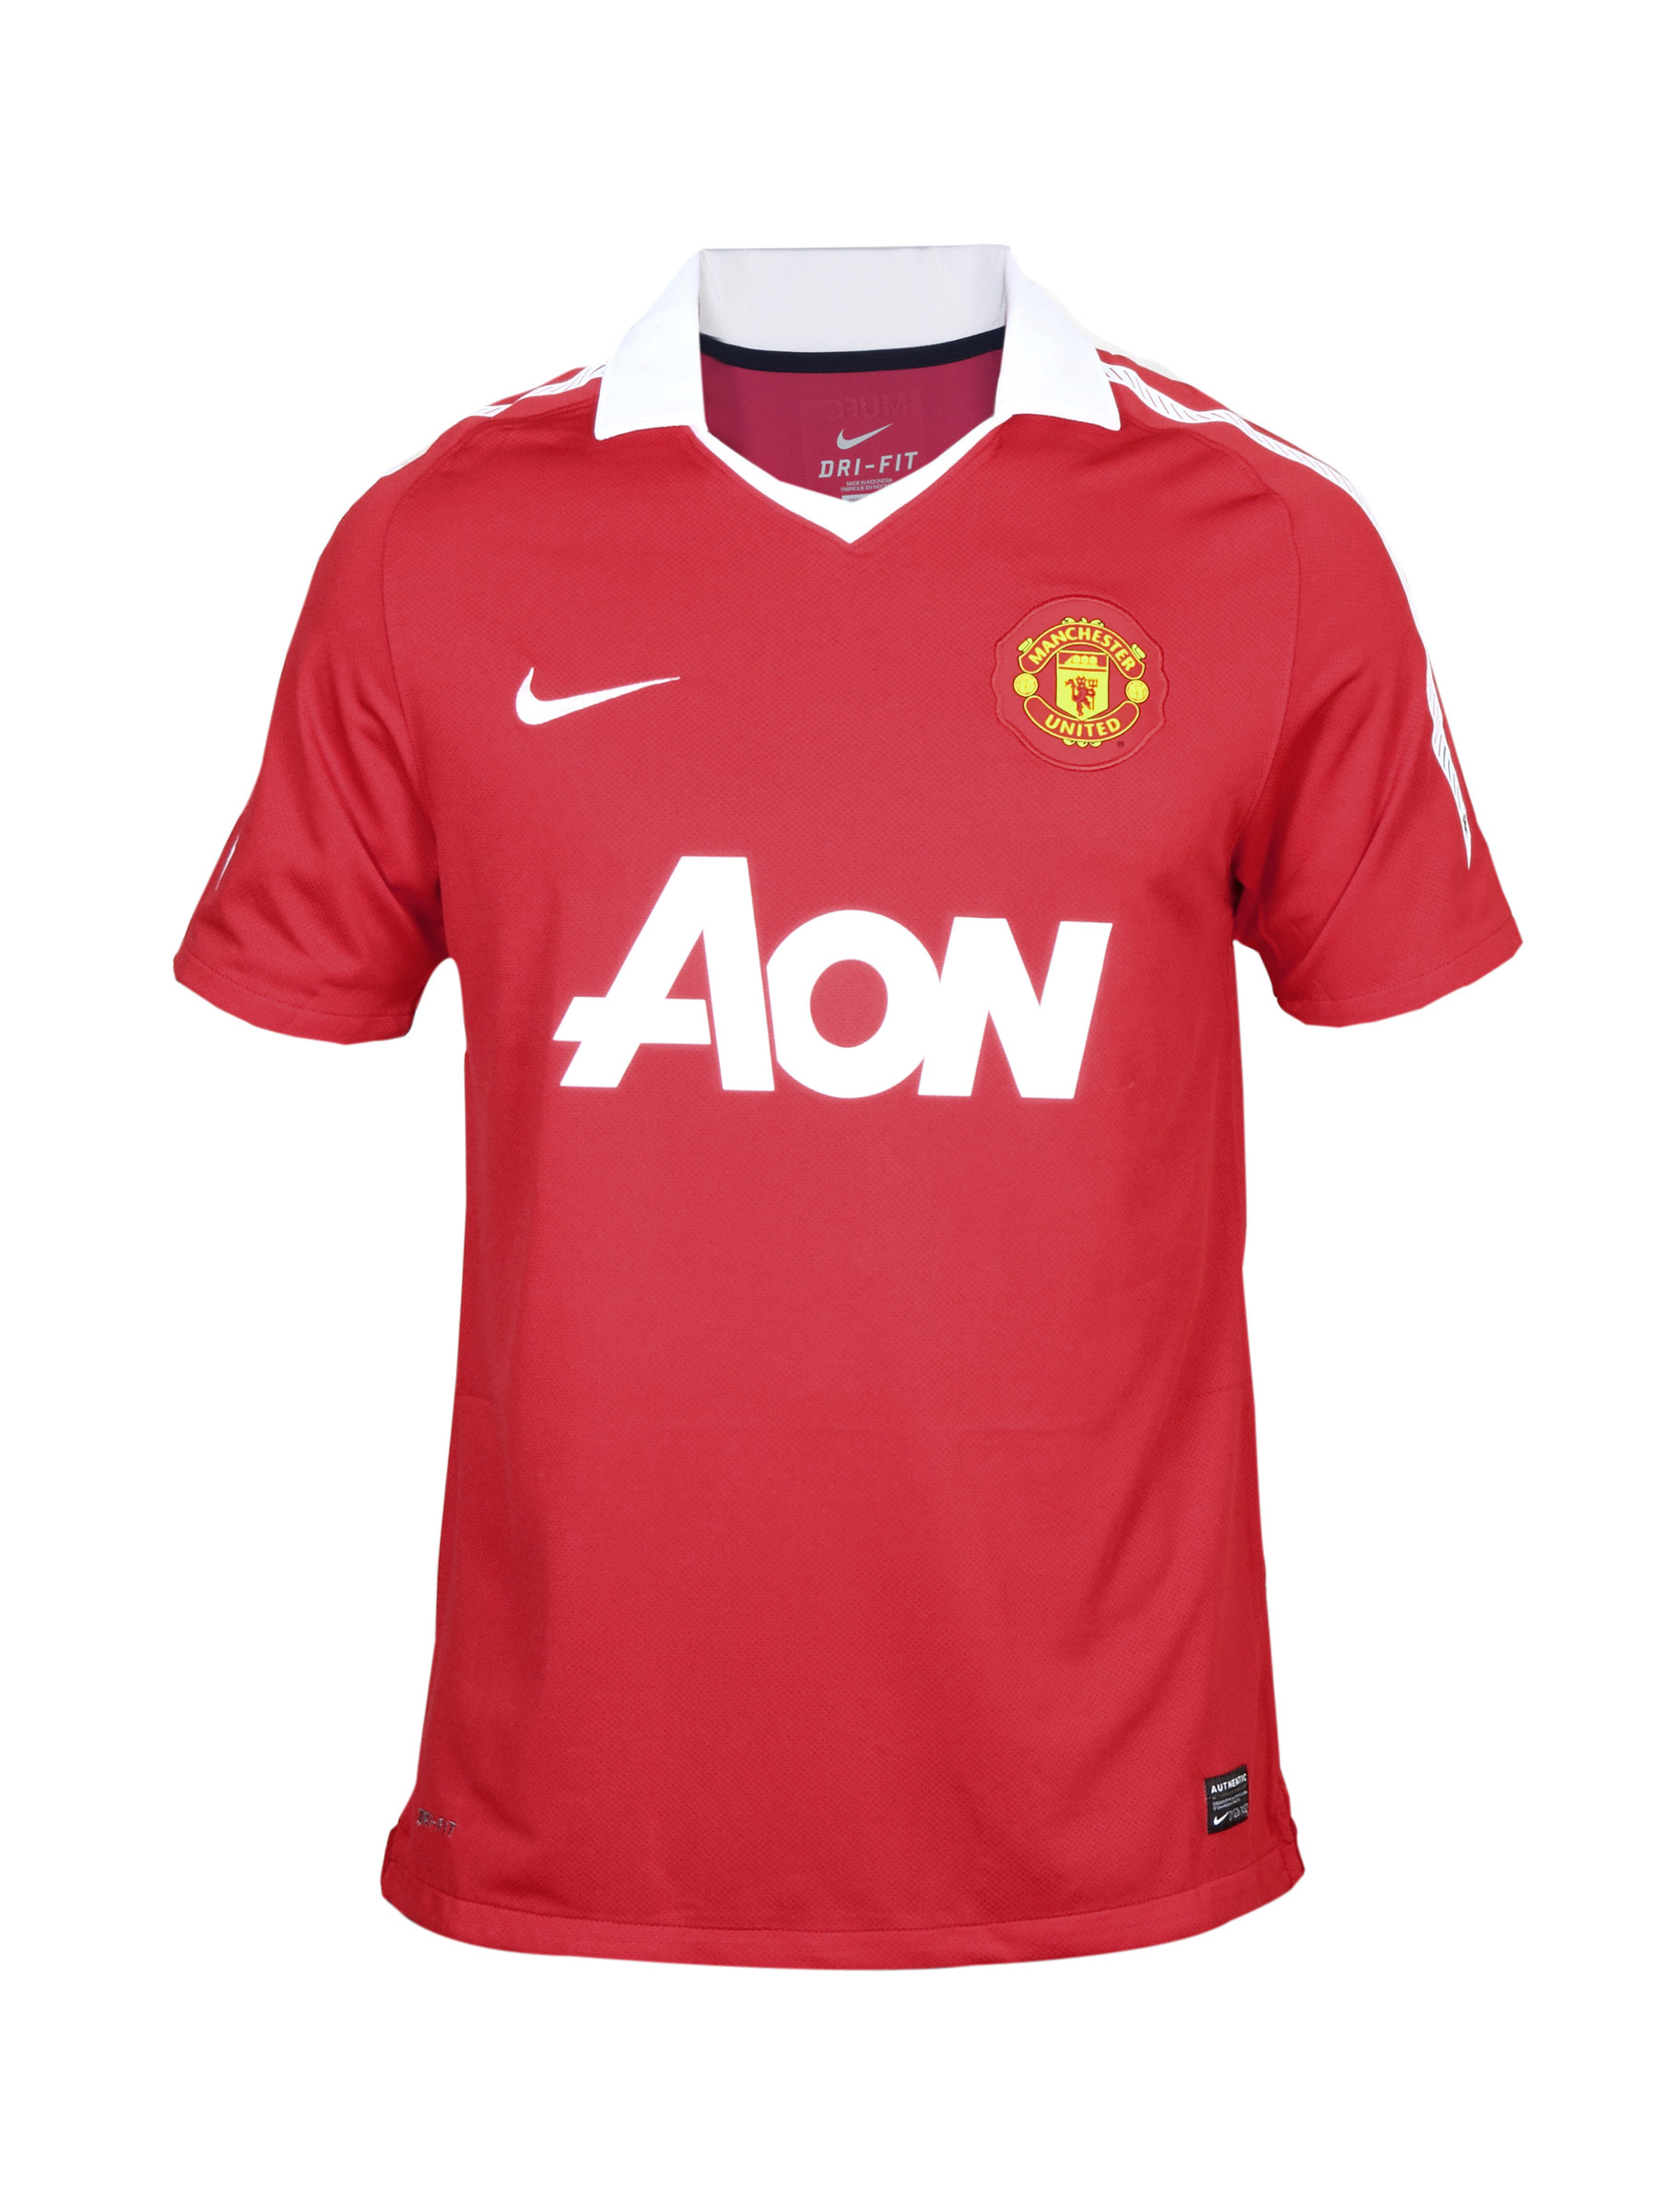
Nike Men Manchester United Red Jersey
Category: Apparel / Topwear / Tshirts
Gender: Men
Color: Red
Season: Summer 2011
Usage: Sports